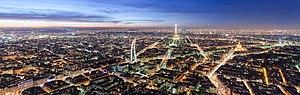
Vue de Paris au crépuscule, depuis la terrasse panoramique de la tour Montparnasse, à 210m du sol. Version en projection equirectilinéaire. Magyar: Párizs látképe alkonyatkor, a Maine-Montparnasse-toronyból, 210 méter magasból. Italiano: Vista di Parigi al crepuscolo dalla tour Montparnasse. العربية: منظر عام لباريس من برج ماين مونتبارناس وقت الغسق. 日本語: モンパルナスタワーから見たパリの夜景。合計8枚の画像からパノラマ作成。使用機種：Canon EOS Kiss デジタルX + EF-Sレンズ 17-55mm F/2.8。焦点距離28mm、F値8.0、シャッタースピード25秒、ISO感度100で撮影。huginとEnblendにてパノラマ合成、GIMPにて微調整。 Русский: Панорама вечернего Парижа с башни Монпарнас. Suomi: Yönäkymä Pariisin yli nähtynä Maine-Montparnassen tornista Tagalog: Tanawin ng Paris, kabisera at pangunahing lungsod ng Pransiya, sa dapit-hapon, mula sa toreng Maine-Montparnasse Tiếng Việt: Toàn cảnh Paris nhìn từ tháp Montparnasse. Українська: Вид на західну частину Парижа з вершини Вежі Монпарнас. 中文: 巴黎之夜
La tour Montparnasse est le plus haut gratte-ciel de Paris intra-muros, situé dans le quartier Necker de Paris. Sa hauteur de 209 m en a fait pendant près de quarante ans l'immeuble le plus haut de France, jusqu'à l'achèvement, à Courbevoie - La Défense en 2011, de la tour First.
Œcuménopole, du grec οἰκουμένη, « monde », et πόλις, « ville » signifiant « une ville faite du monde entier », est un terme d'urbanisme prospectif faisant référence à un possible phénomène de fusion d'aires urbaines et de mégalopoles à l'échelle globale, constituant alors une seule cité mondiale continue.
Une ville — le milieu urbain — est à la fois un milieu physique et humain où se concentre une population qui organise son espace en fonction du site et de son environnement, en fonction de ses besoins et de ses activités propres et aussi de contingences notamment socio-politiques. La ville est un milieu complexe qui ne peut cependant pas se résumer à une approche physique, car l'espace urbain est aussi la traduction spatiale de l'organisation dans l'espace et dans le temps des hommes et de leurs activités dans un contexte donné. Ce contexte est autant physique, économique, que politique, social ou culturel. L'approche de la ville ne peut être que diachronique et l'histoire des villes, de chaque ville ou agglomération reste un élément d'analyse essentiel. La ville peut être comparée avec un écosystème qui interagit en permanence comme un milieu avec ses hôtes. Les principes qui régissent la structure et l'organisation de la ville sont étudiés par la sociologie urbaine, l'urbanisme ou encore l'économie urbaine.
Paris [pa.ʁi] est la ville la plus peuplée et la capitale de la France.